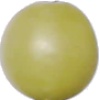
Label: Grape White 2